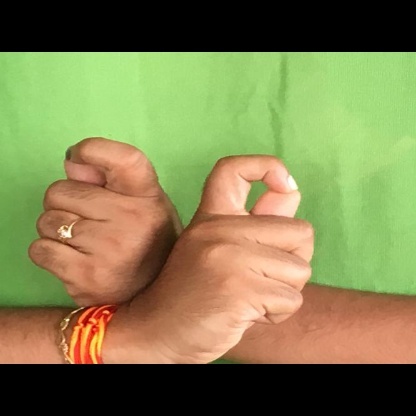
Mudra: Berunda